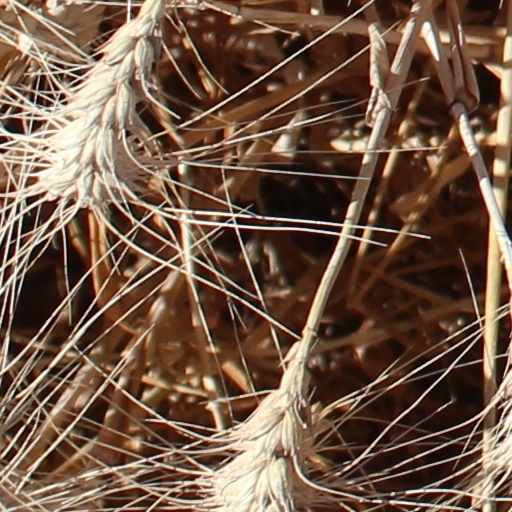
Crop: wheat